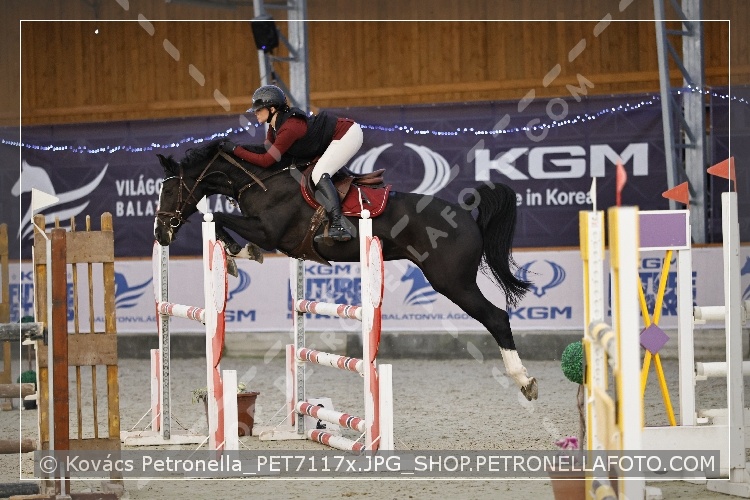
2510311022
Brand: petronellafoto
Versenyző: Gál Franciska
Category: Cameras & Optics > Photography